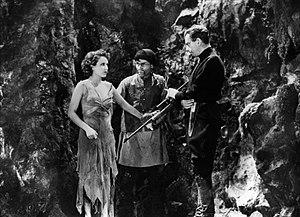
Esteban Clemento Morro est un acteur mexicain, né le 22 novembre 1885 à Mexico, mort le 7 mai 1950 à Los Angeles, connu sous le nom de scène de Steve Clemente.